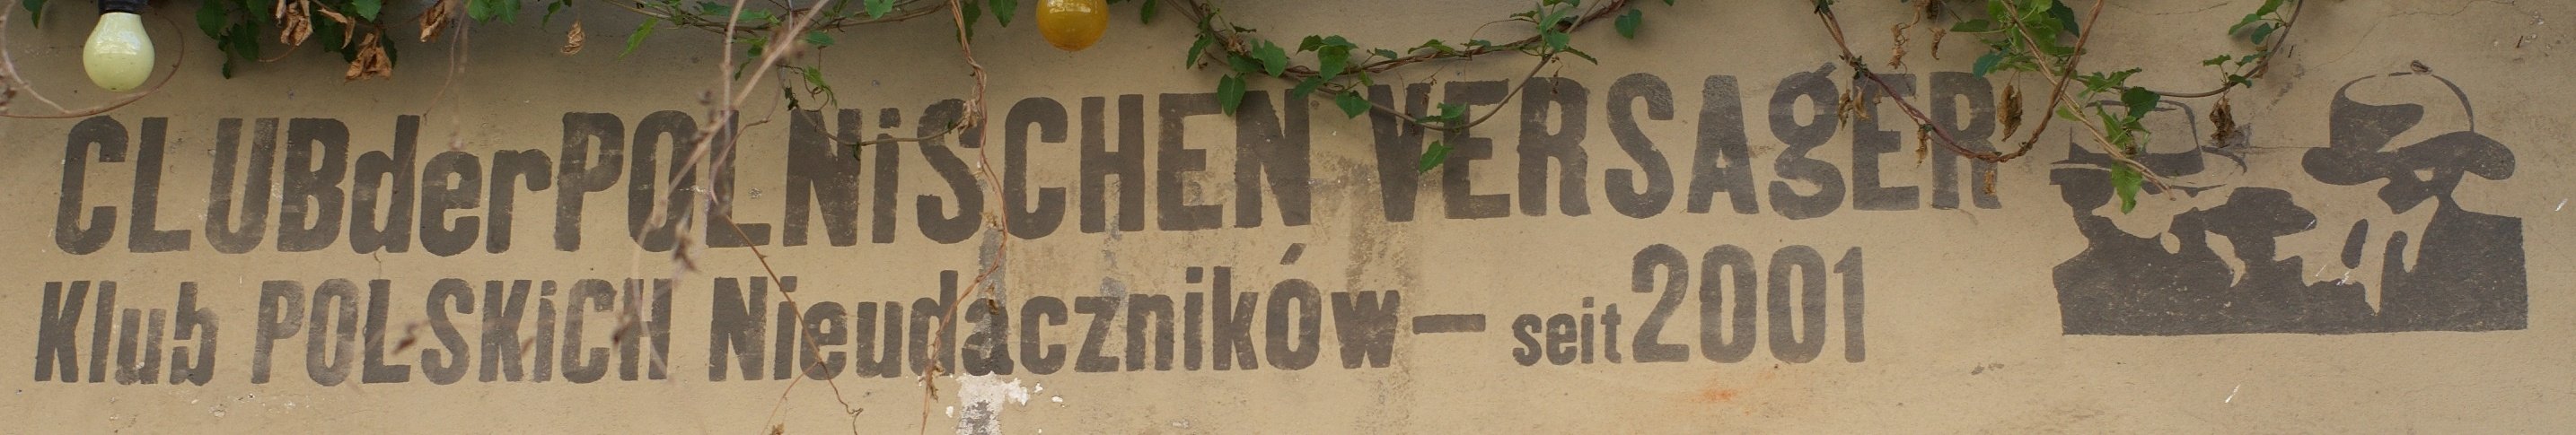
interior design, 50mm, drawing, signs, rawtherapee, pentax, lenstagged, steffenzahn, k100d, schilder, fa50, fa50mm, smcpentaxfa11450mm, pentaxfa50mm, smcpfa50mmf14